Souls at Sea

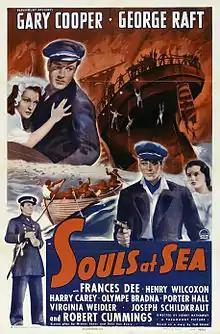
Theatrical release poster

Souls at Sea is a 1937 American historical adventure film directed by Henry Hathaway and starring Gary Cooper and George Raft. Based on a story by Ted Lesser, the film is about a first mate on a slave ship who frees the slaves on the ship after a mutiny overthrows the ship's captain. The title of this film was spoofed in the Laurel and Hardy comedy film "Saps at Sea" (1940). The supporting cast features Frances Dee, Harry Carey, Joseph Schildkraut, Robert Cummings, George Zucco, Tully Marshall, Monte Blue, and an uncredited Alan Ladd and Edward Van Sloan.